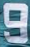
Number: 9